3 Needles

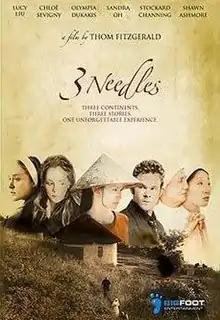
Promotional film poster

3 Needles is a 2005 Canadian drama film directed by Thom Fitzgerald. The title refers to the three main characters who make a deal with the Devil in order to survive a global epidemic. The plot deals with interwoven stories of persons around the world who are dealing with HIV and AIDS, and stars Shawn Ashmore, Olympia Dukakis, Lucy Liu, Stockard Channing, Chloë Sevigny, and Sandra Oh.